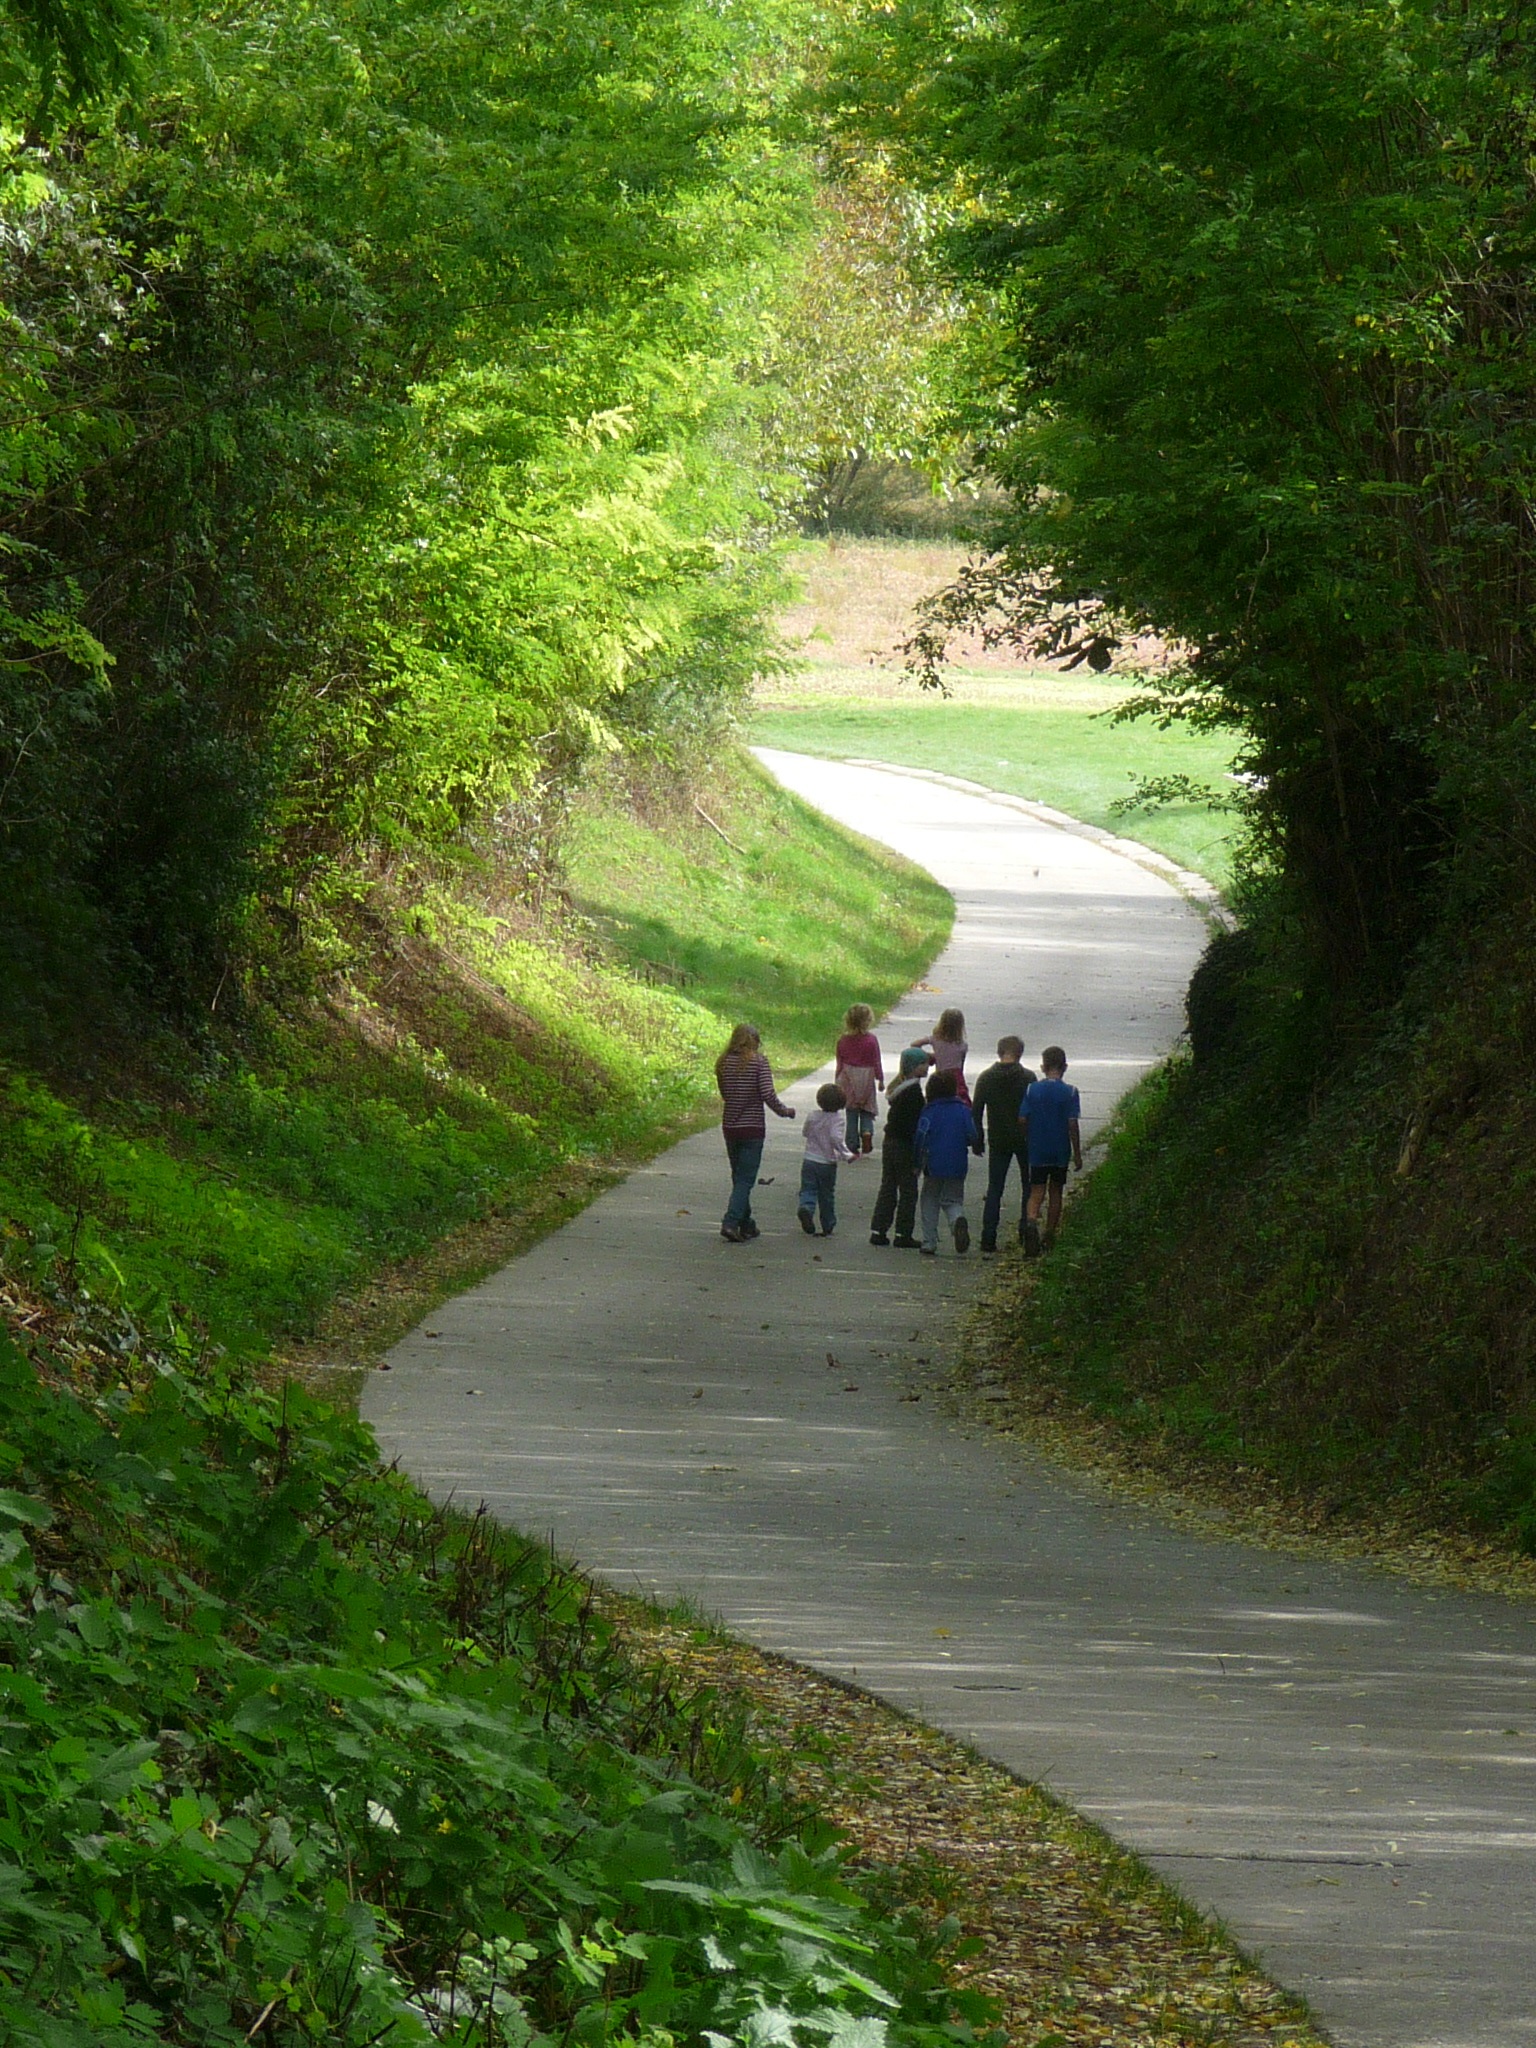
tree, nature, grass, girl, road, hiking, trail, leaf, flower, run, river, canal, walkway, walk, stream, green, youth, autumn, park, child, human, friendship, together, leisure, childhood, waterway, children, boys, go, enterprise, more, rural area, on the go